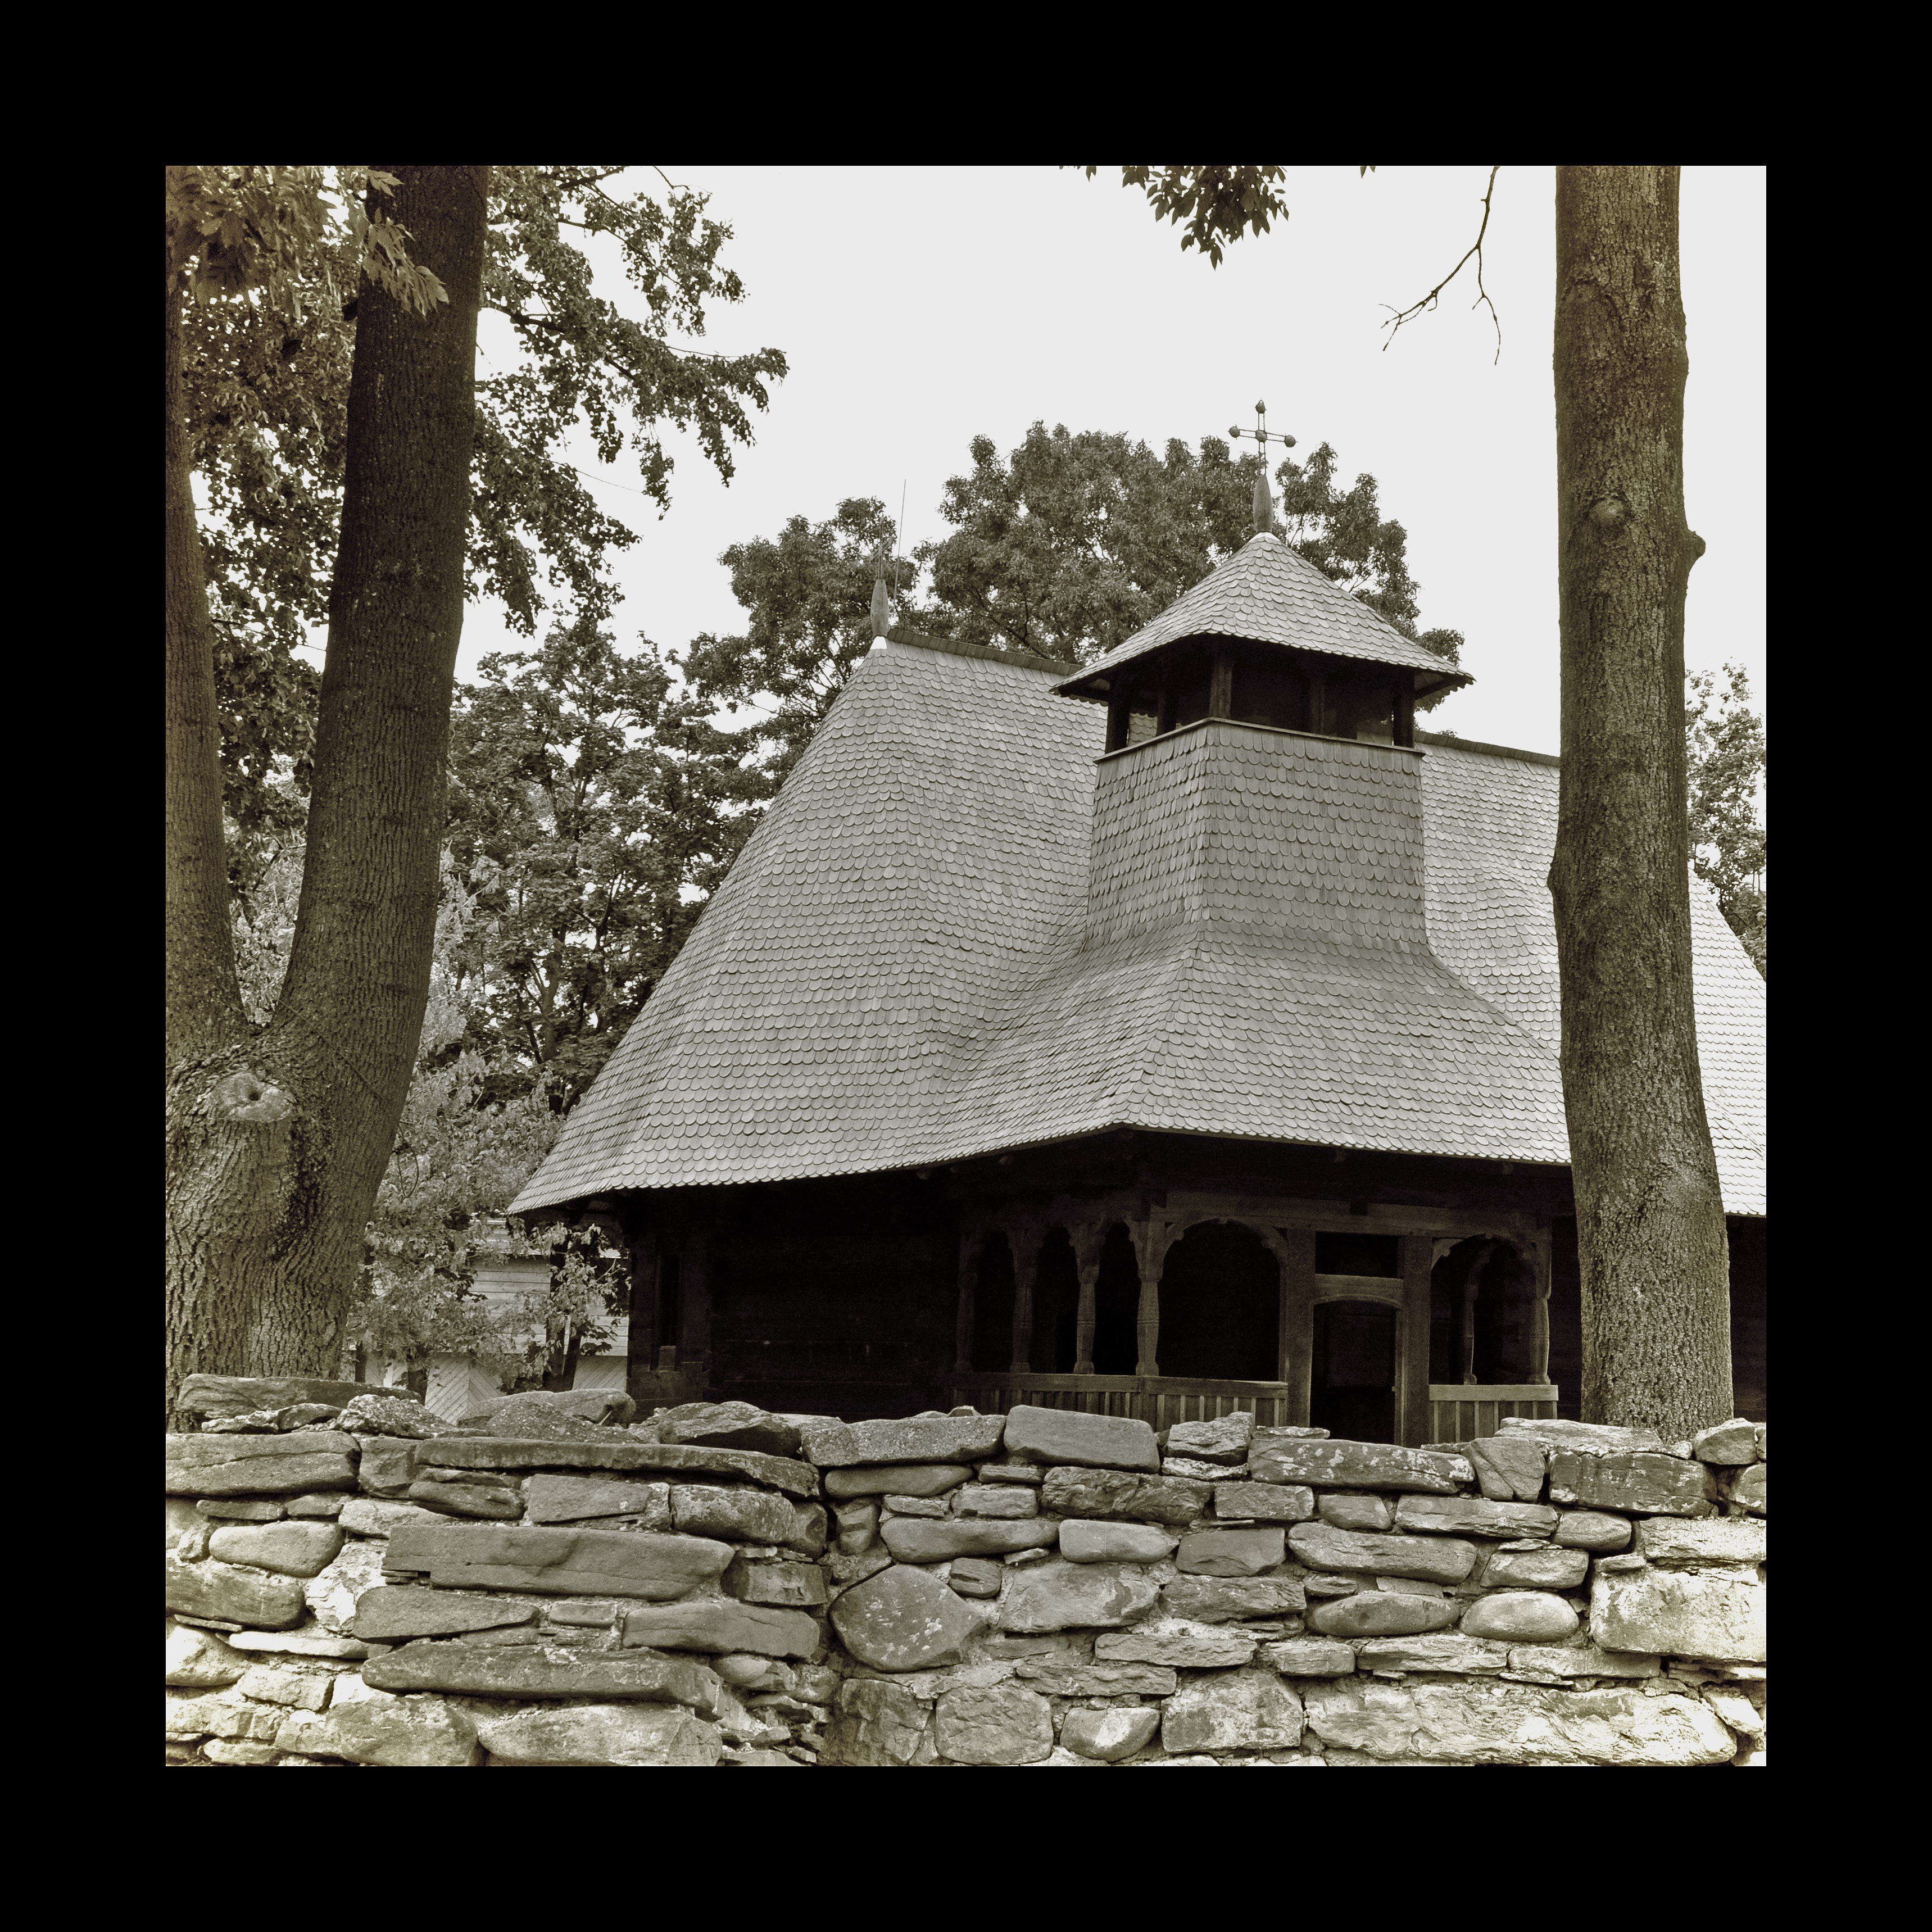
architecture, wood, photography, house, building, monument, photo, village, religion, church, christian, photos, religious, de, churches, photograph, fotografie, christianity, romana, image, orthodox, eastern, traditional, romania, moldova, bor, biserica, arhitectura, orthodoxy, romanian, ortodoxa, patrimoniu, ortodoxia, ortodoxie, ecclesiastical, bisericeasc, cladire, edificiu, bucuresti, lemn, sat, lmibiiaa18994, moldavia, neamt, rapciuni, cre tinism, cre tin, ancient history